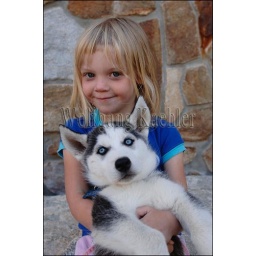
Usa, idaho, near sandpoint, schweitzer mountain resort, girl with siberian husky puppy, model released